Rubén Pagliari

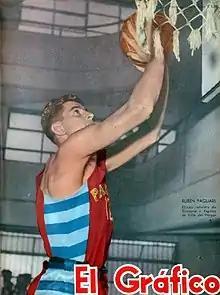
Rubén Pagliari - The Graphic 1752

Rubén Pagliari (20 September 1927 – 28 November 1987) was an Argentine basketball player who competed in the 1952 Summer Olympics.